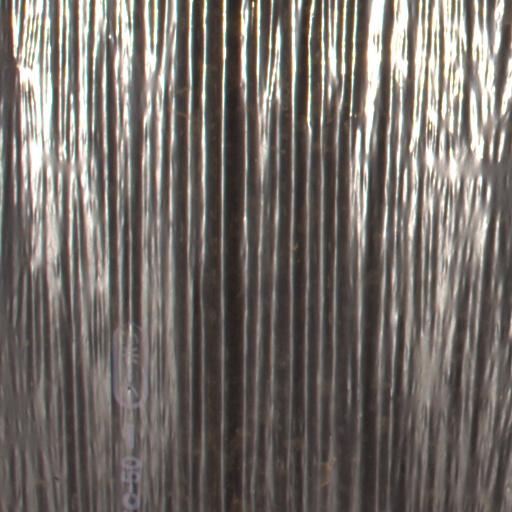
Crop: Jerusalem artichoke